Néron (Isère)

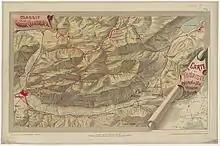
Tourist map of the "Grande Chartreuse massif" in 1897 showing the "Néron helmet".

In 1835, Cassien and Debelle, in "L'Album du Dauphiné", wrote: "On the left, the Chartreuse summits, the Aiguille de Saint-Égrève [the Aiguille de Quaix], and the Néron helmet descend in varied contours to the town...". This description was quickly taken up again in 1839 by Loïs Hermenons: "The next morning, as the sun began to shine with a pale reflection on the Helmet of the Néron, the villagers, called to the chapel of Narbonne by the sound of the country bell, found two corpses on whose features rage still breathed." According to Henri Ferrand, "this figure, to which its author certainly did not give any importance, had a great success in the world of the fine spirits and the precious of the time...". Thus, in the same year, in Stendhal's "Mémoires d'un touriste," the narrator says, referring to the mountain, "Oh! this helmet, my dear! The successive repetitions of this simple metaphor are the source of the main misunderstanding of the origin of the mountain's name. In fact, in 1853, in his Description pittoresque de la Grande Chartreuse, Auguste Bourne wrongly associated this name with the Roman emperor and wrote ""Nero's helmet"". Four years later, the Breton Antonin Macé, who had become a professor of history at the University of Grenoble, published a series of articles, notably in the "Bulletin officiel des chemins de fer", using this wrong name. It then appeared from 1862 to 1905 in the famous Joanne Guides. It was introduced in 1864 in Charles Lory's "Description géologique du Dauphiné". However, in July 1868, Louise Drevet simply pointed out in "Le Petit Dauphinois" that "seen from Grenoble, it looks like a helmet, always ready to crush the pretty village of La Buisseratte, which is scattered at its feet, with a little good will. In spite of everything, the General Staff map, which until then had been marked "Neyron", was corrupted in turn in 1884, as were those of the Geological Research Bureau until 1952, and the regional map of Éléogard Marchand in 1886. The element "helmet" would be an alteration of break, that is to say a "place of ruins, scree, heaps of large stones" (like the "Grande Casse" or the "Casse Déserte" at the Izoard pass). In the magazine "La Nature", the saying appears: "The mountain is often crowned with clouds; it is then said in the country that the Néron has its helmet". It was not until the July 17, 1898, issue of the "Petit Dauphinois" that General Cosseron de Villenoisy finally questioned the accuracy of this name: "Le Casque de Néron is a name imagined, I believe at least, by Joanne, who was the first to use it in her guides to the Dauphiné. This awareness led the Alpine Congress to consider the case of the Néron when it was looking into the "origin of mountain names". The work of Morel-Couprie in 1906 and Ferrand in 1907 finally rendered the term "helmet" inappropriate, even if it would take several years to make it archaic.